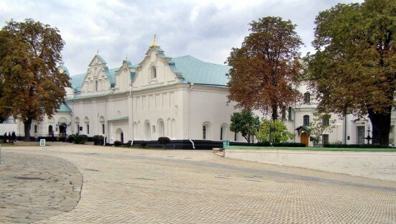
Building: Museum of Historical Treasures of Ukraine
Country: Ukraine
Year built: 1963
Art museum and historic site in Kyiv Oblast, Ukraine Museum of Historical Treasures of Ukraine Museum of Historical Treasures of Ukraine Established 28 December 1963 ; 61 years ago ( 1963-12-28 ) Location Kyiv, Kyiv Oblast, Ukraine , 01015 Coordinates 50°26′08″N 30°30′27″E / 50.43556°N 30.50750°E / 50.43556; 30.50750 Type Art museum and historic site Collection size 56000 in 2022 Director Nataliya Oleksandrivna Panchenko Website goldenukr .com .ua The Treasury of the National Museum of the History of Ukraine (formerly the Museum of Historical Treasures of Ukraine ) is a museum that serves as a branch of the National Museum of the History of Ukraine . The exposition focuses on historical and artistic artefacts made of precious metals and gemstones. It is located on the territory of the National Reserve "Kyiv-Pechersk Lavra. History The branch was established by government order in 1963 under the name "Golden Chamber" as a division of the State Historical Museum of the Ukrainian SSR . The initial collection was created in accordance with the order to transfer works of precious metals and gemstones from twenty museum institutions. The newly established museum facility was adapted in building No. 12 ( Kovnirivsky Building ) on the territory of the Kyiv Pechersk Lavra , the former monastery bakery, and bookstore. The branch was opened to visitors on 4 January 1969. In addition to transferred [exhibits], a significant contribution to the creation of the Museum of Historical Treasures was made by collections of finds (in total, over 30,000 items) received from the Institute of Archaeology of the Academy of Sciences of the Ukrainian SSR . In 2004, repairs were carried out, and the exhibition was updated. The building was thoroughly renovated, and the branch received modern exhibition and storage equipment. On 16 November 2015, the collective of the branch publicly expressed disagreement with the orders and the new structure of the National Museum of the History of Ukraine , as well as the liquidation of the status of the MIKU collection, considering the decisions of the then director of the National Museum of the History of Ukraine, to be erroneous and could lead to irreversible consequences. In 2021, the branch was renamed from "Museum of Historical Treasures of Ukraine" to "Treasury of the National Museum of the History of Ukraine". References